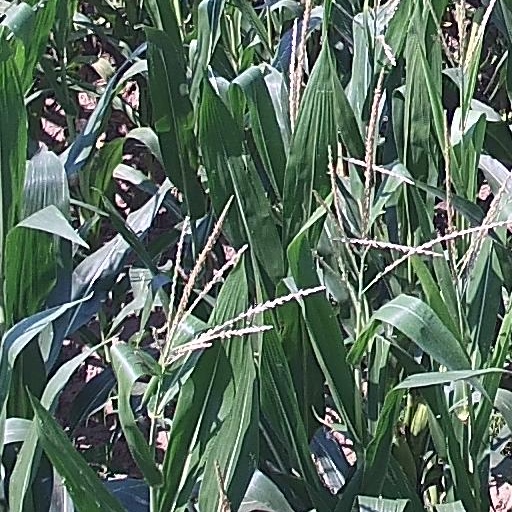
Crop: maize; corn